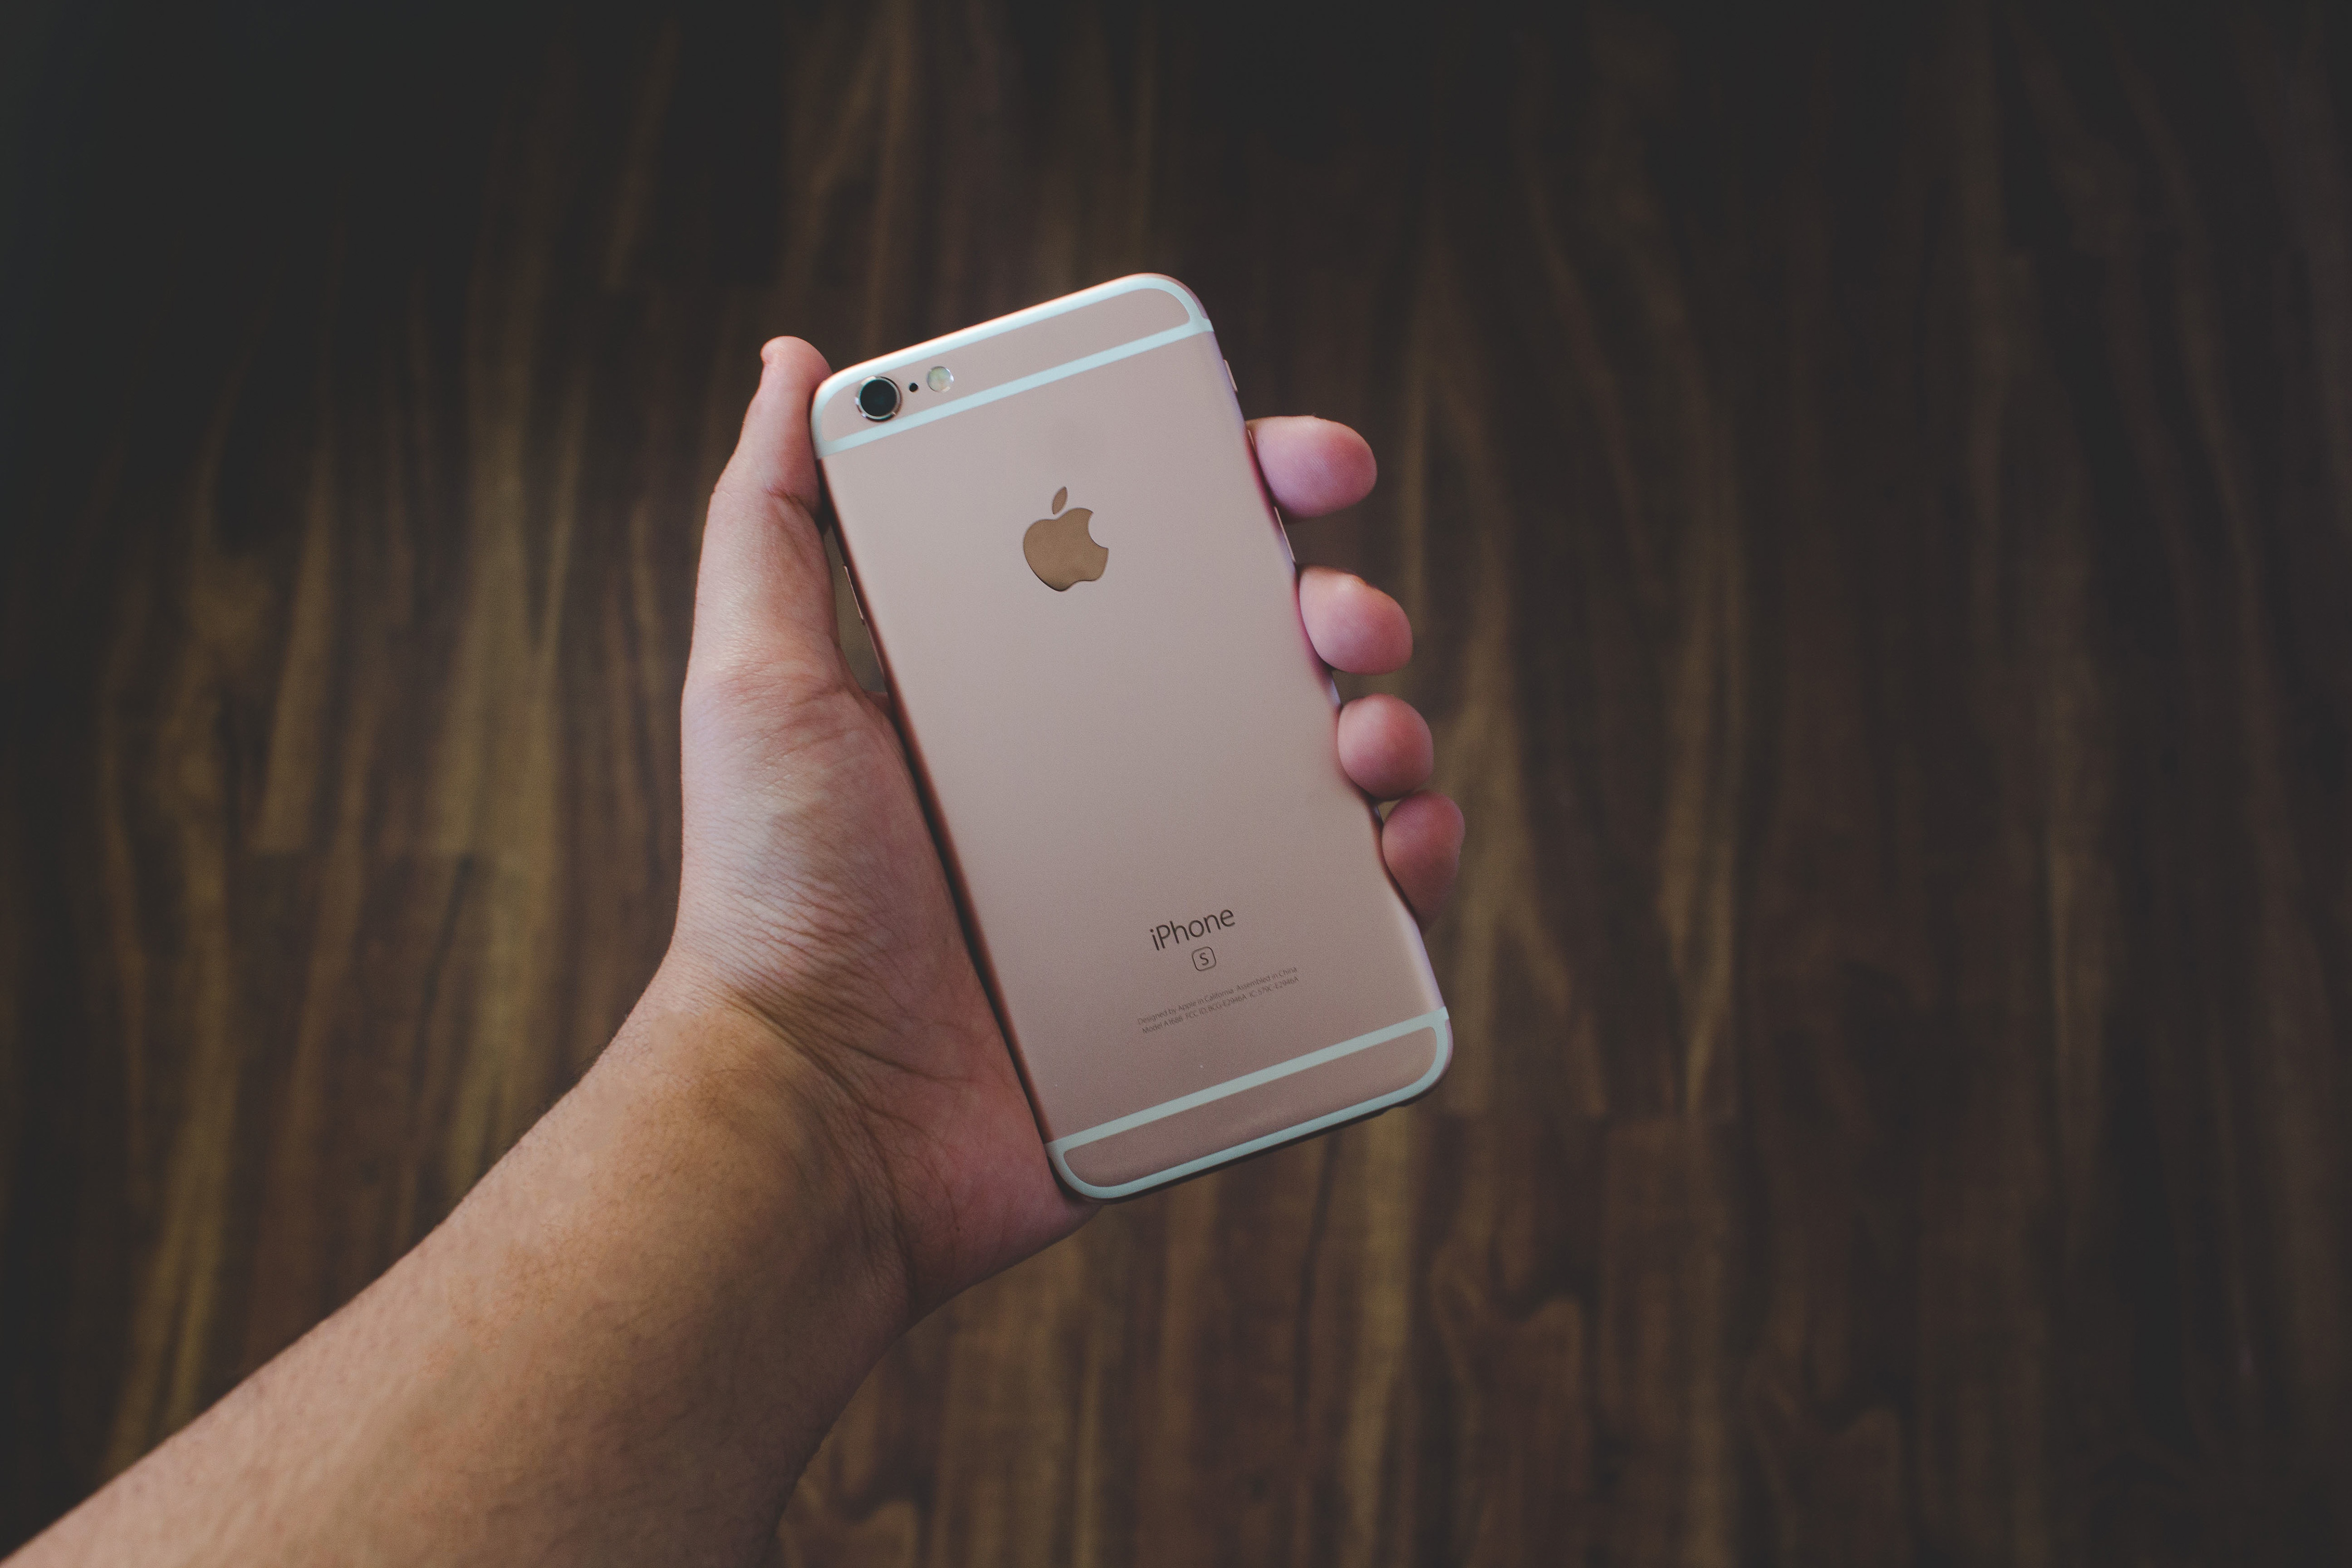
gadget, mobile phone, smartphone, communication device, portable communications device, electronic device, technology, pink, feature phone, electronics, iphone, Material property, hand, finger